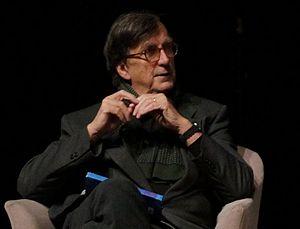
lors de ""reims scènes d'Europe"", Agent de la géohistoire."